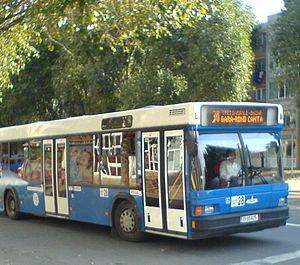
L'usine automobile de Minsk est une société administrée par l'état biélorusse, constructeur automobile de camions et d'autobus biélorusse, l'un des plus importants en Europe de l'Est. Elle ne fabrique plus d'automobiles : toute sa production se concentre sur les camions, les bus, les autocars, les minibus et les véhicules militaires.